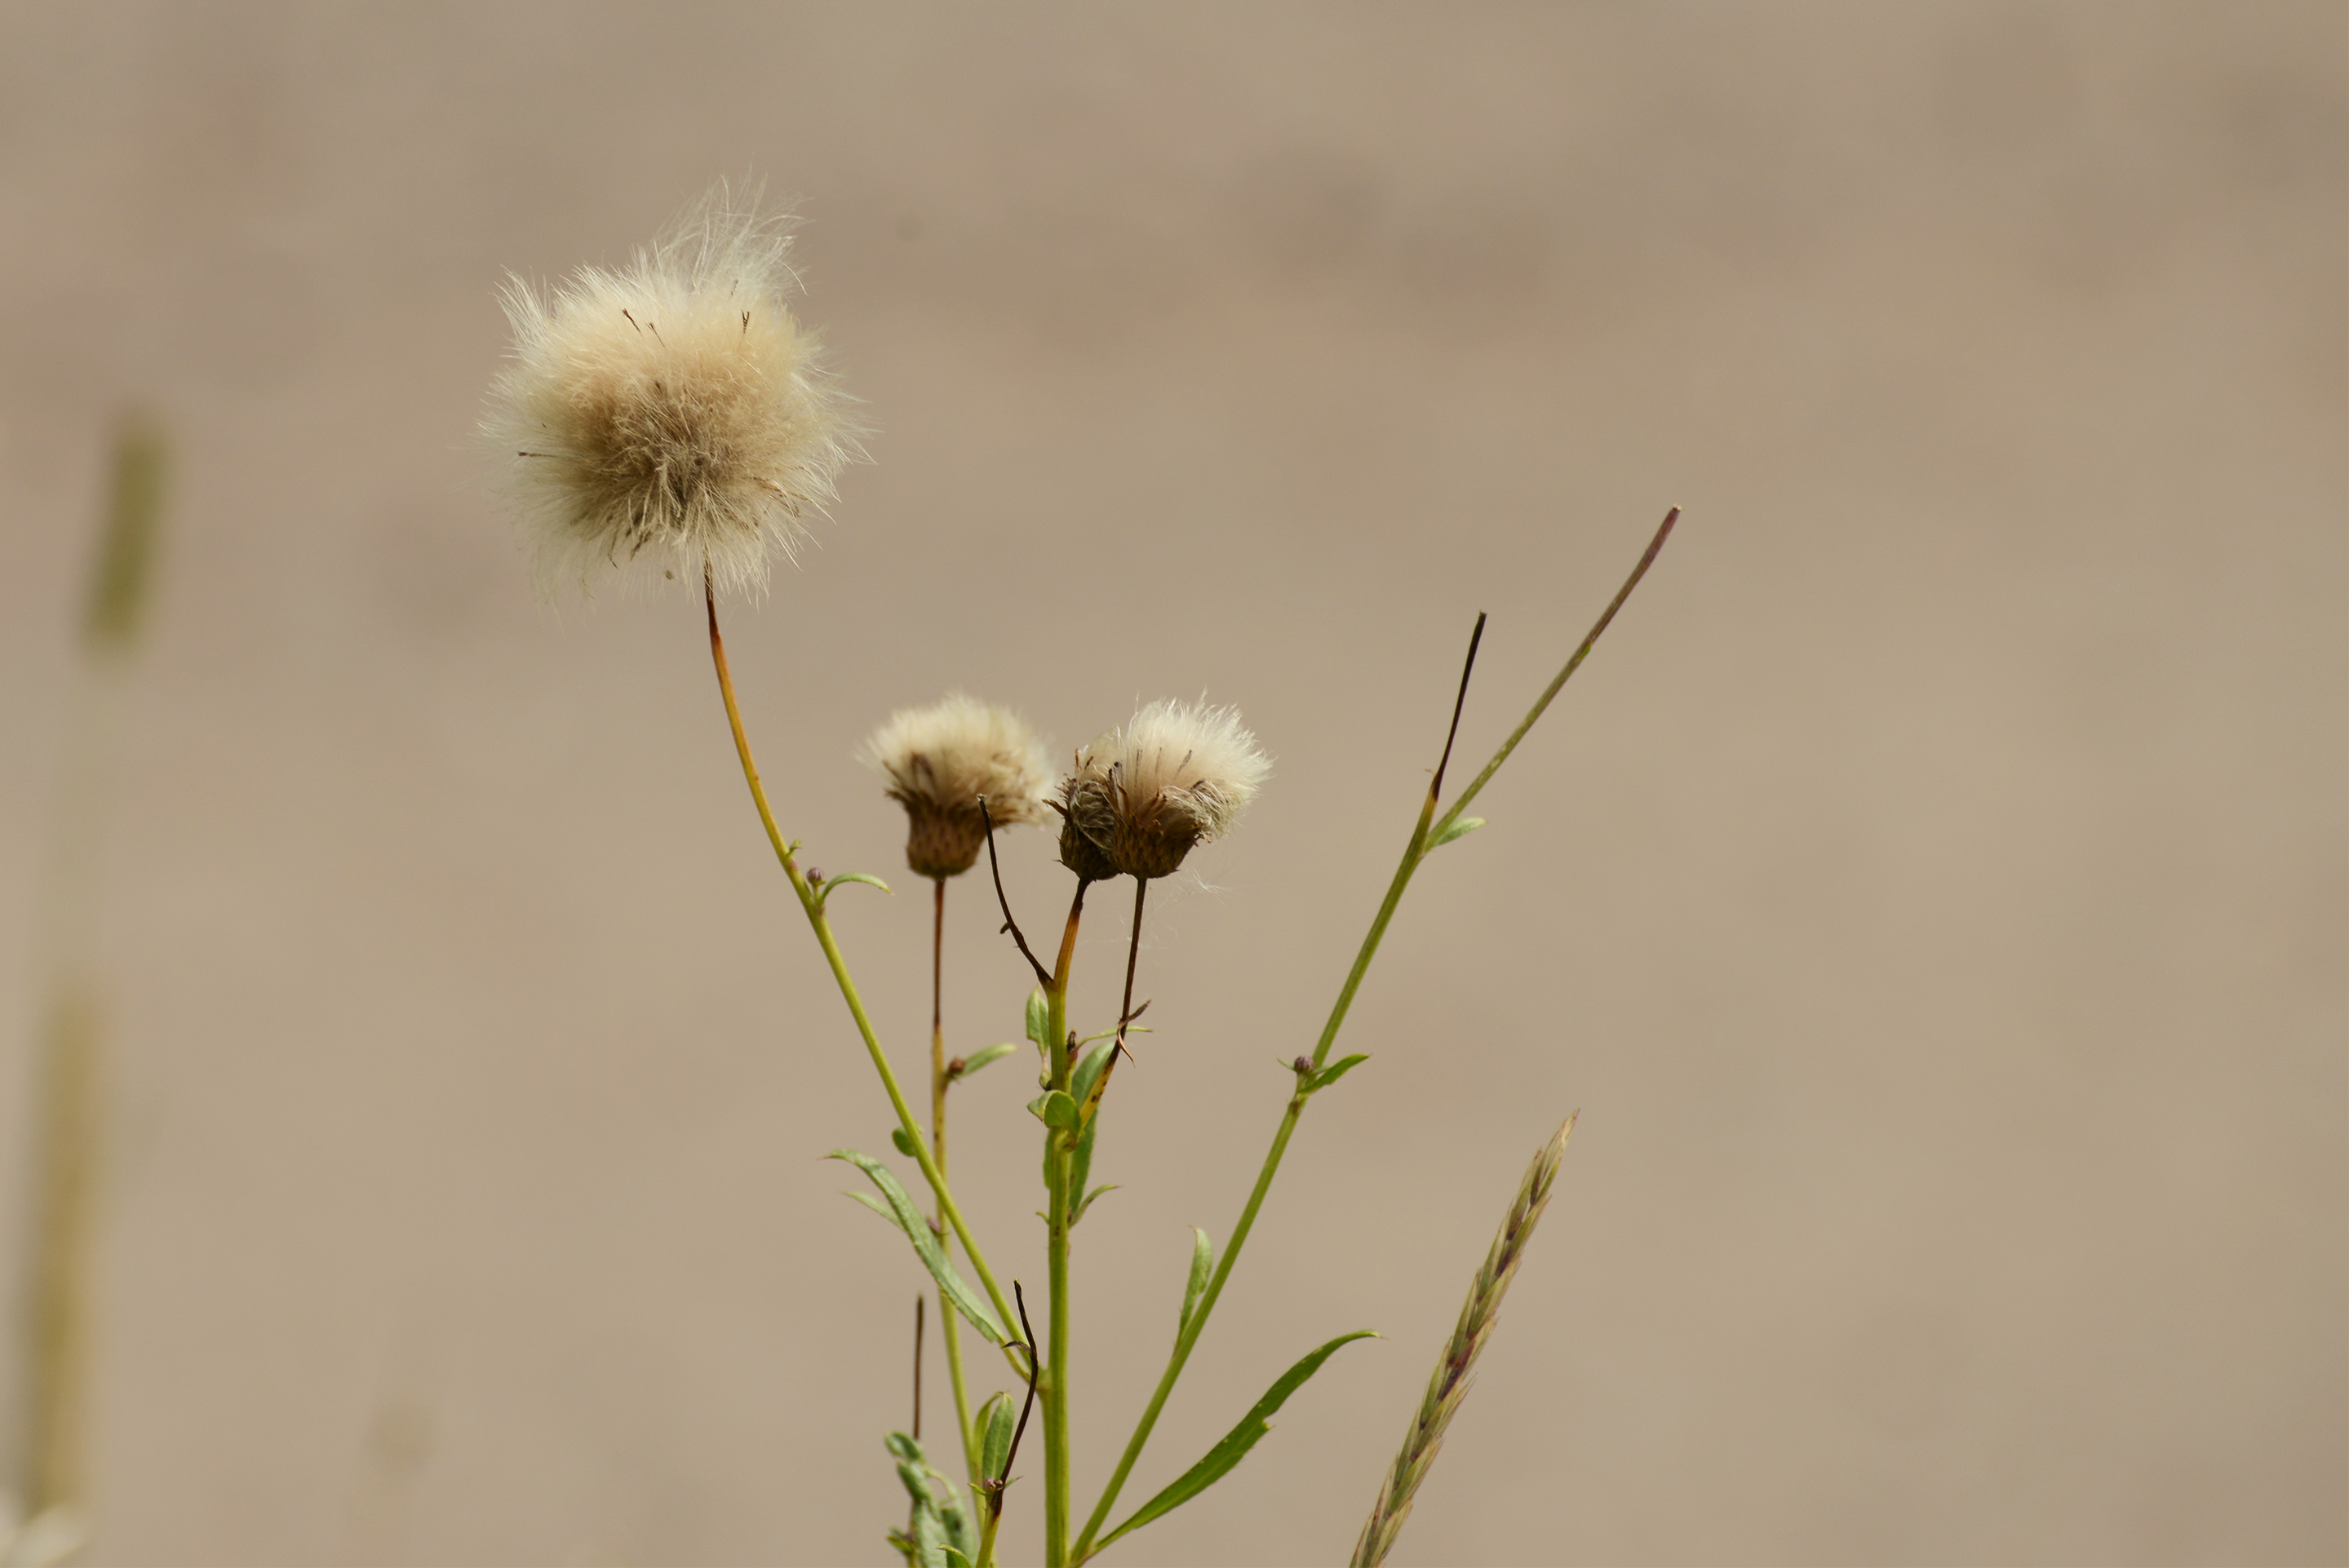
nature, grass, branch, plant, prairie, flower, green, botany, nikon, flora, fauna, twig, wildflower, flowers, close up, nikkor, d800, 70300mm, nikond800, 70300mmf4556gvr, macro photography, orlovo, flowering plant, daisy family, grass family, plant stem, land plant